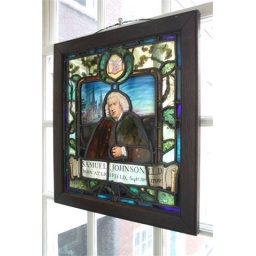
Victorian stained glass panel of Dr Johnson in his house open to the. public at Gough Square, EC4